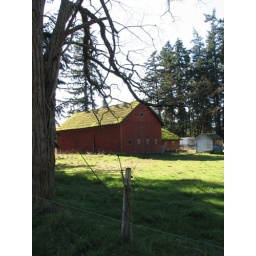
barn up a dead end street out in the woods